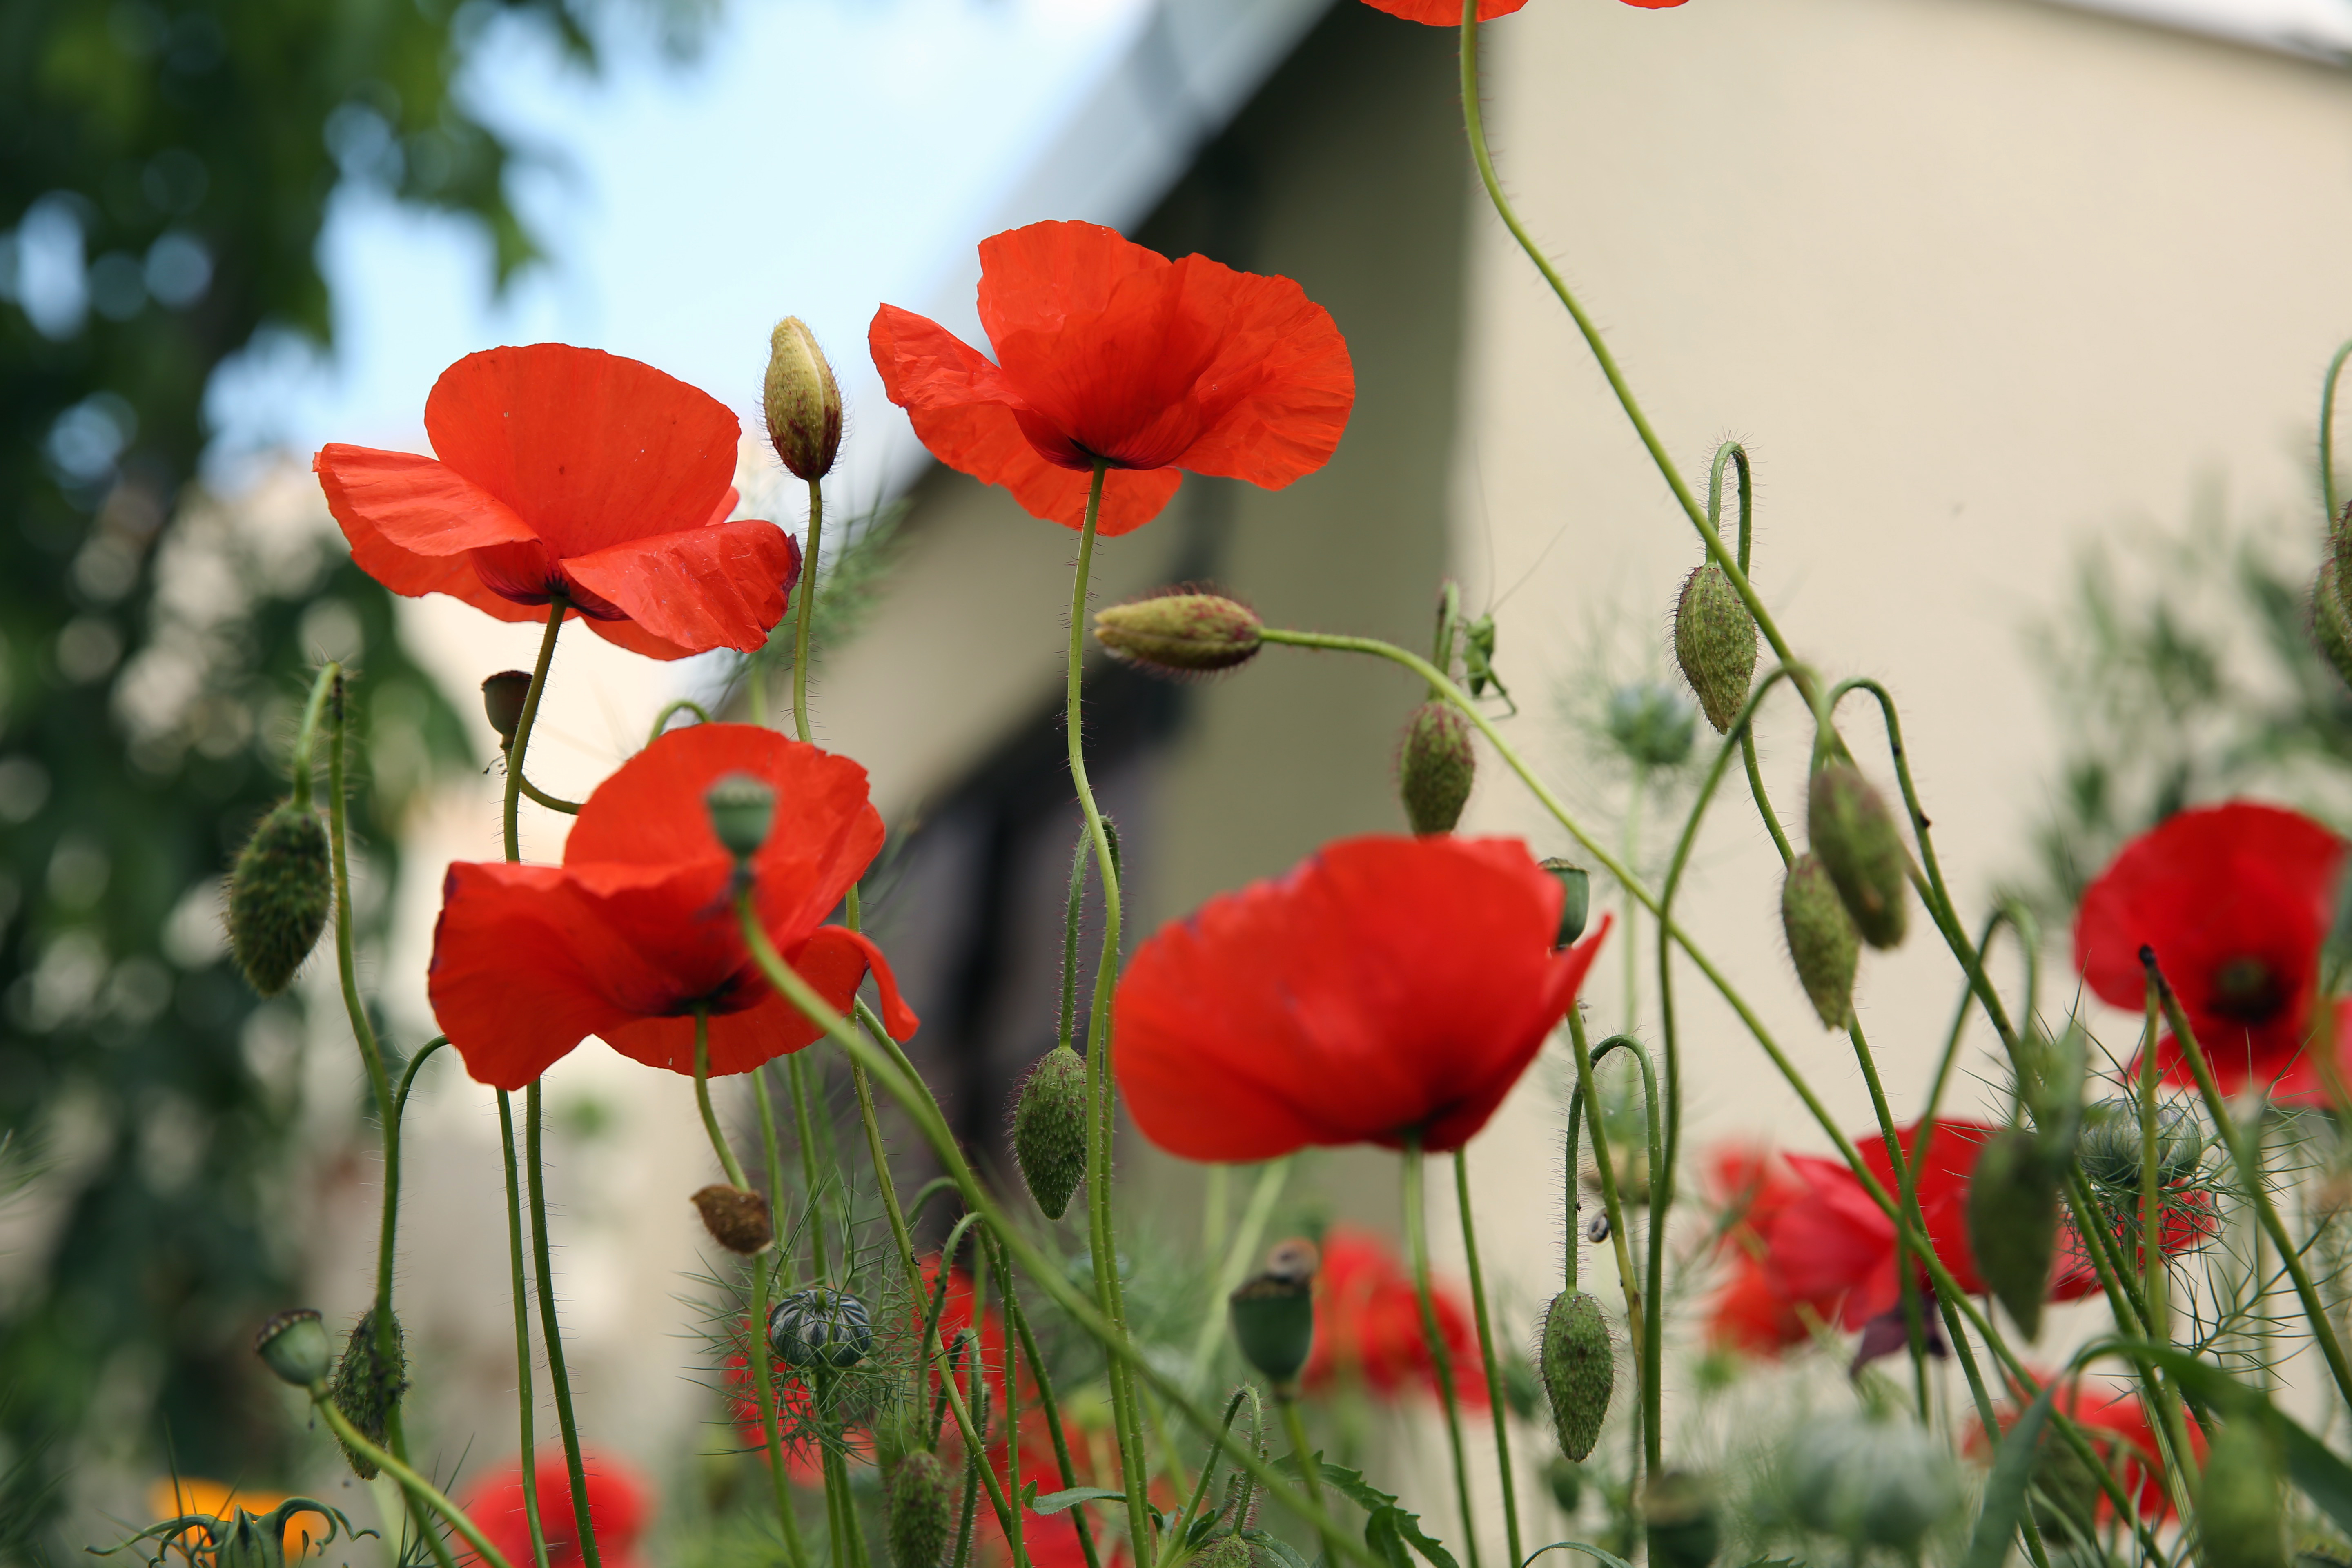
nature, outdoor, plant, field, meadow, flower, petal, europe, red, canon, facade, botany, flora, wildflower, midi, rot, soleil, maison, blte, lumiere, rood, poppy, printemps, isasza, southfrance, sdfrankreich, zuidfrankrijk, mditerrane, languedocroussillon, hrault, montpelliermtropole, eos5d, jacou, exterieur, couleurrouge, carlate, floraisons, moisdemai, poppies, coquelicots, coquelicot, macro photography, flowering plant, land plant, poppy family